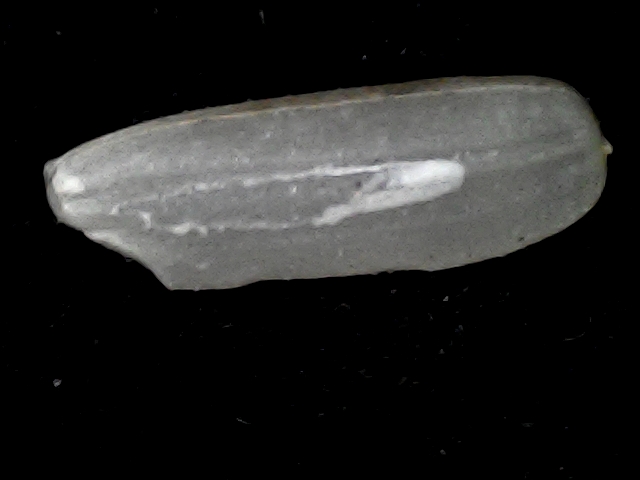
Rice variety: BD87